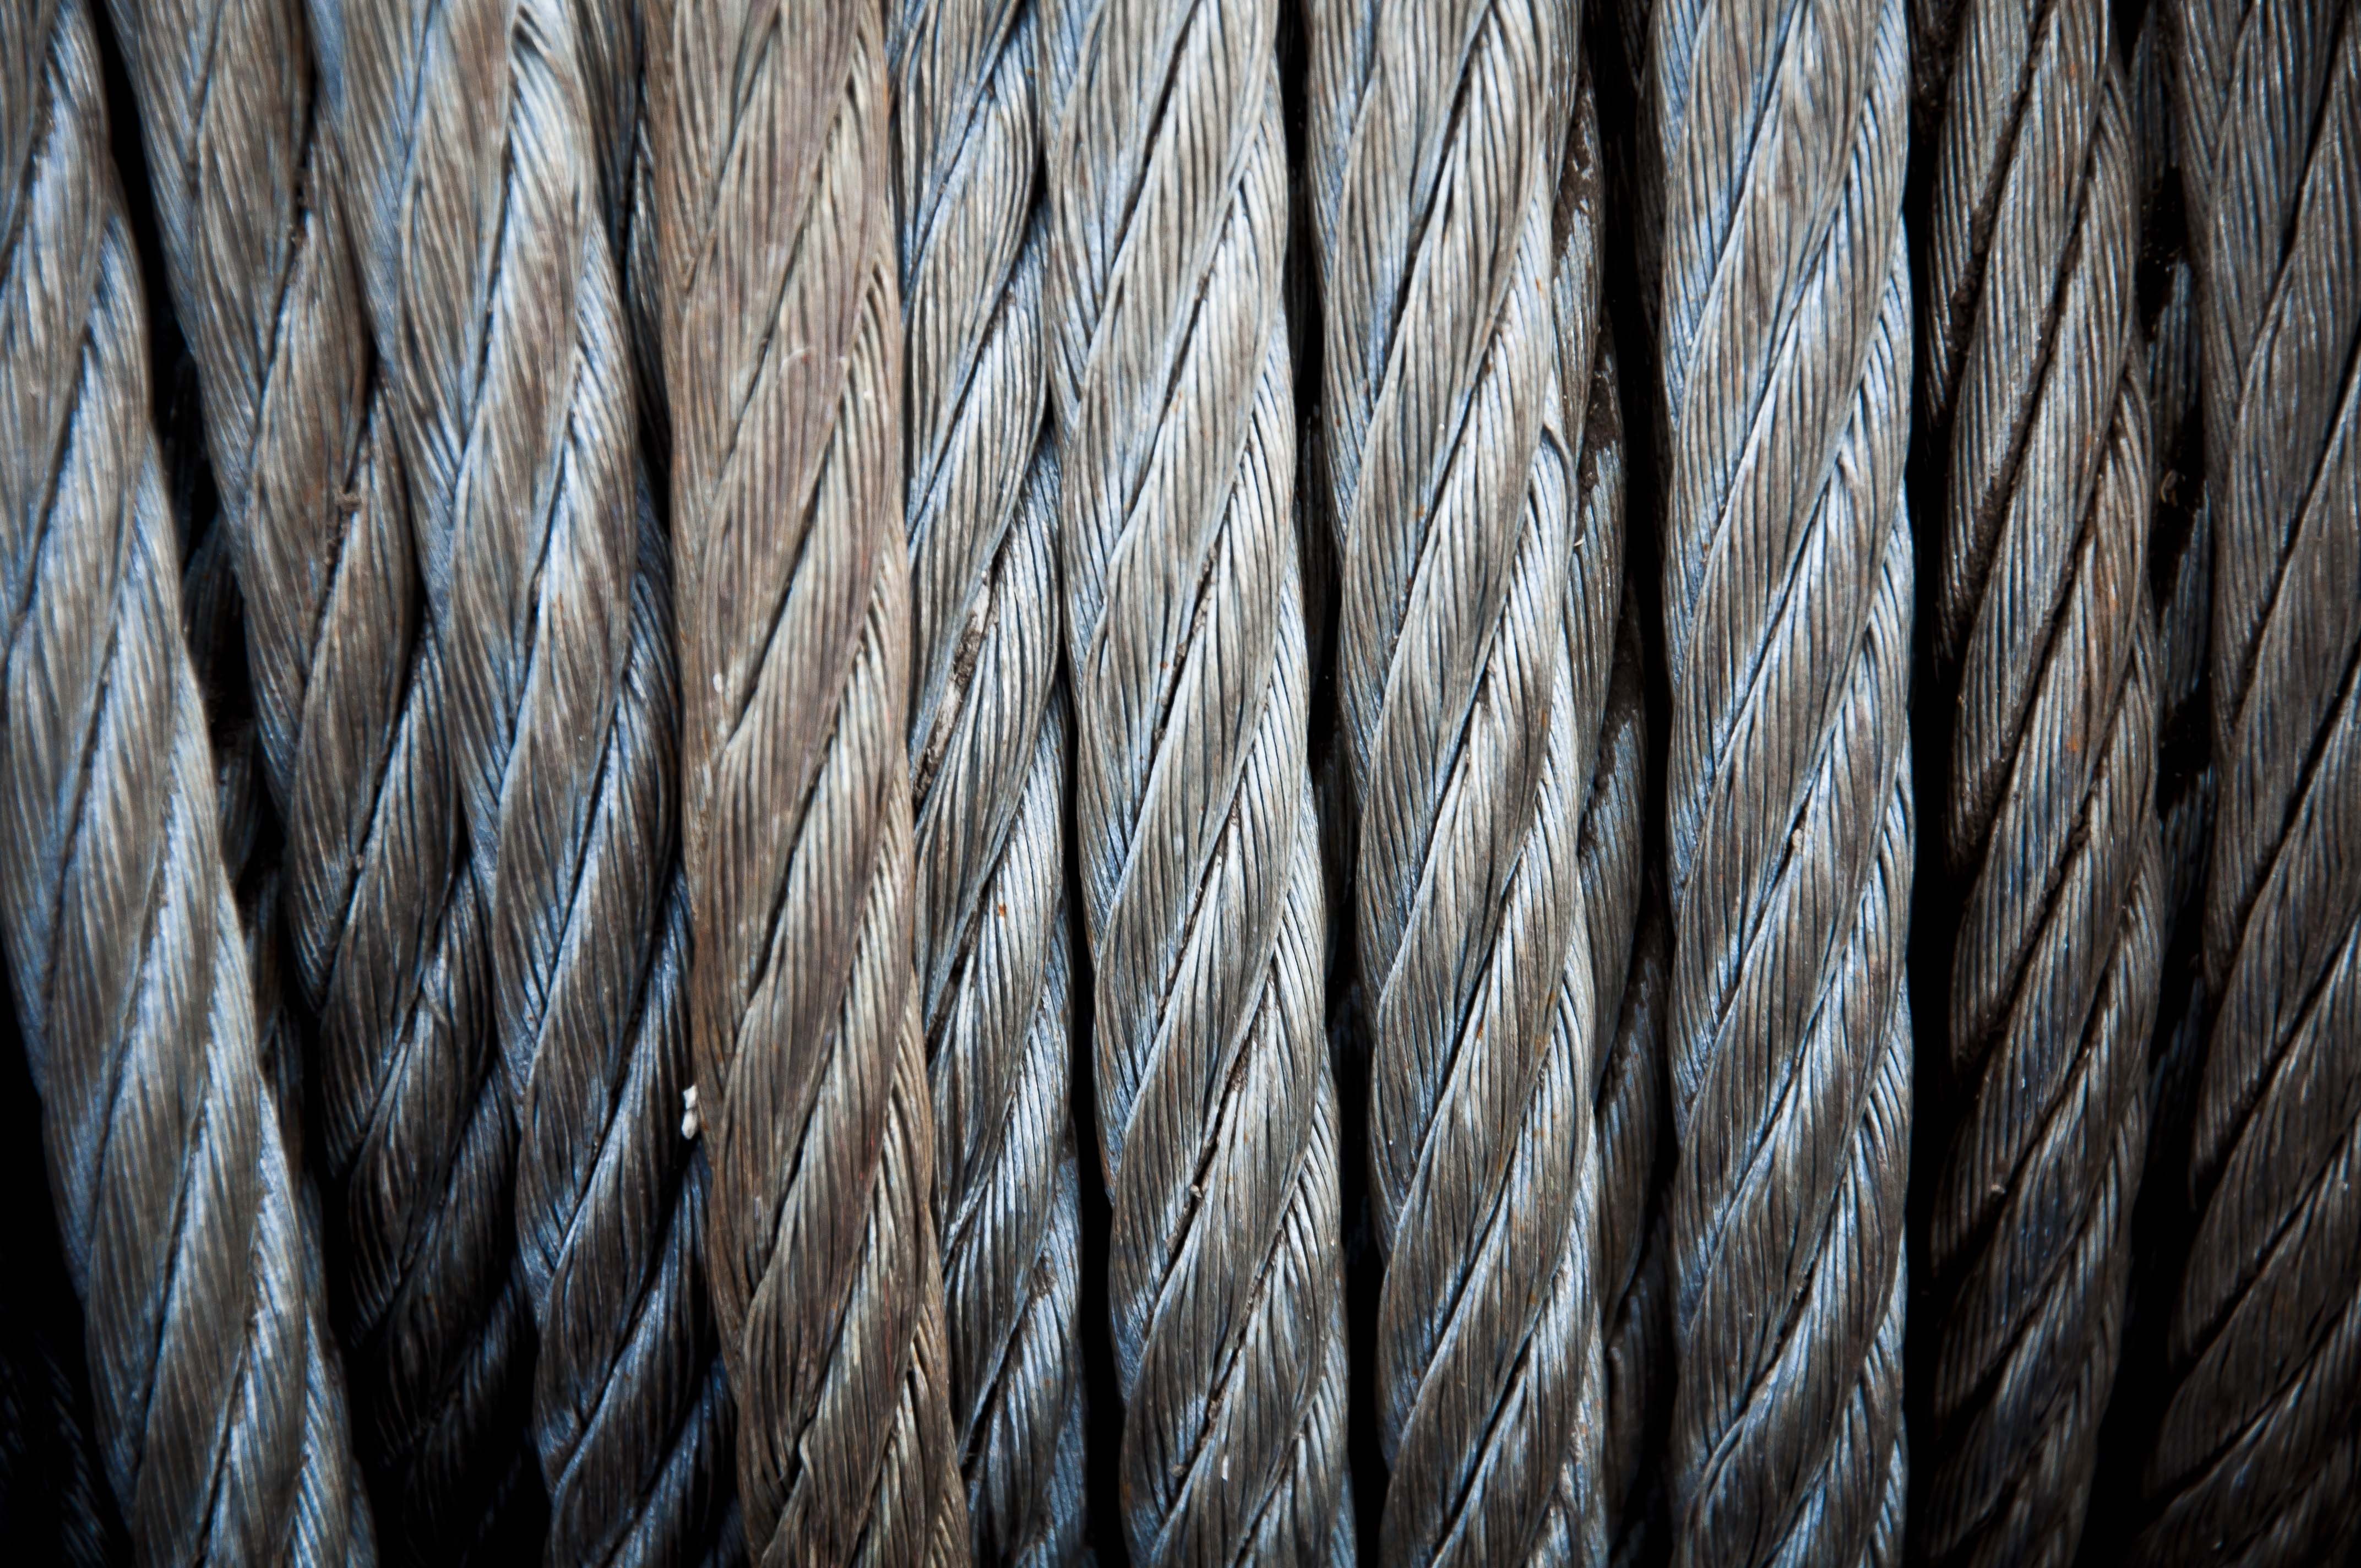
branch, rope, wing, fence, wood, texture, chain, floor, steel, metal, material, twig, close up, textile, detail, flooring, outdoor structure, home fencing